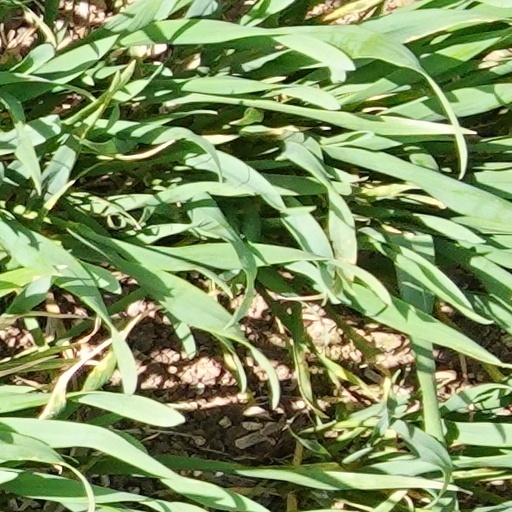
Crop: wheat